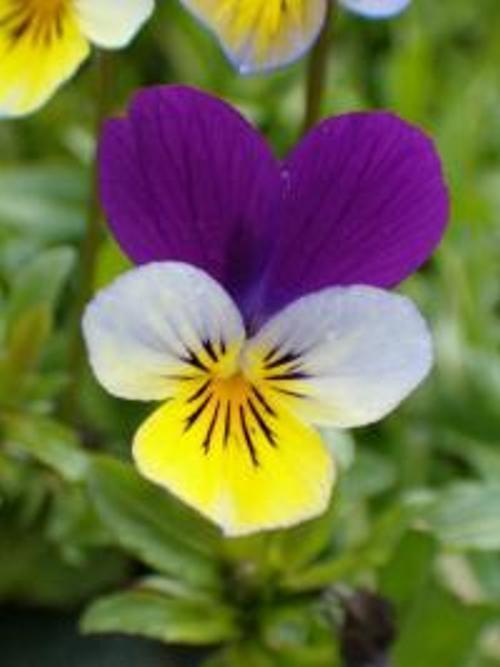
Label: wild pansy